Fucus serratus

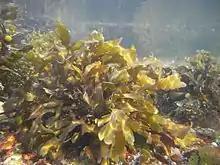
"Fucus serratus" in its natural habitat

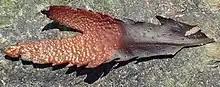
The eggs or sperm (here) form in conceptacles sunken in receptacles towards the tips on the branches.

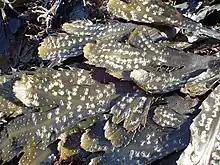
The lamina shows cryptostomata – small cavities which produce colourless hairs.

Fucus serratus is a seaweed of the north Atlantic Ocean, known as toothed wrack, serrated wrack, or saw wrack.